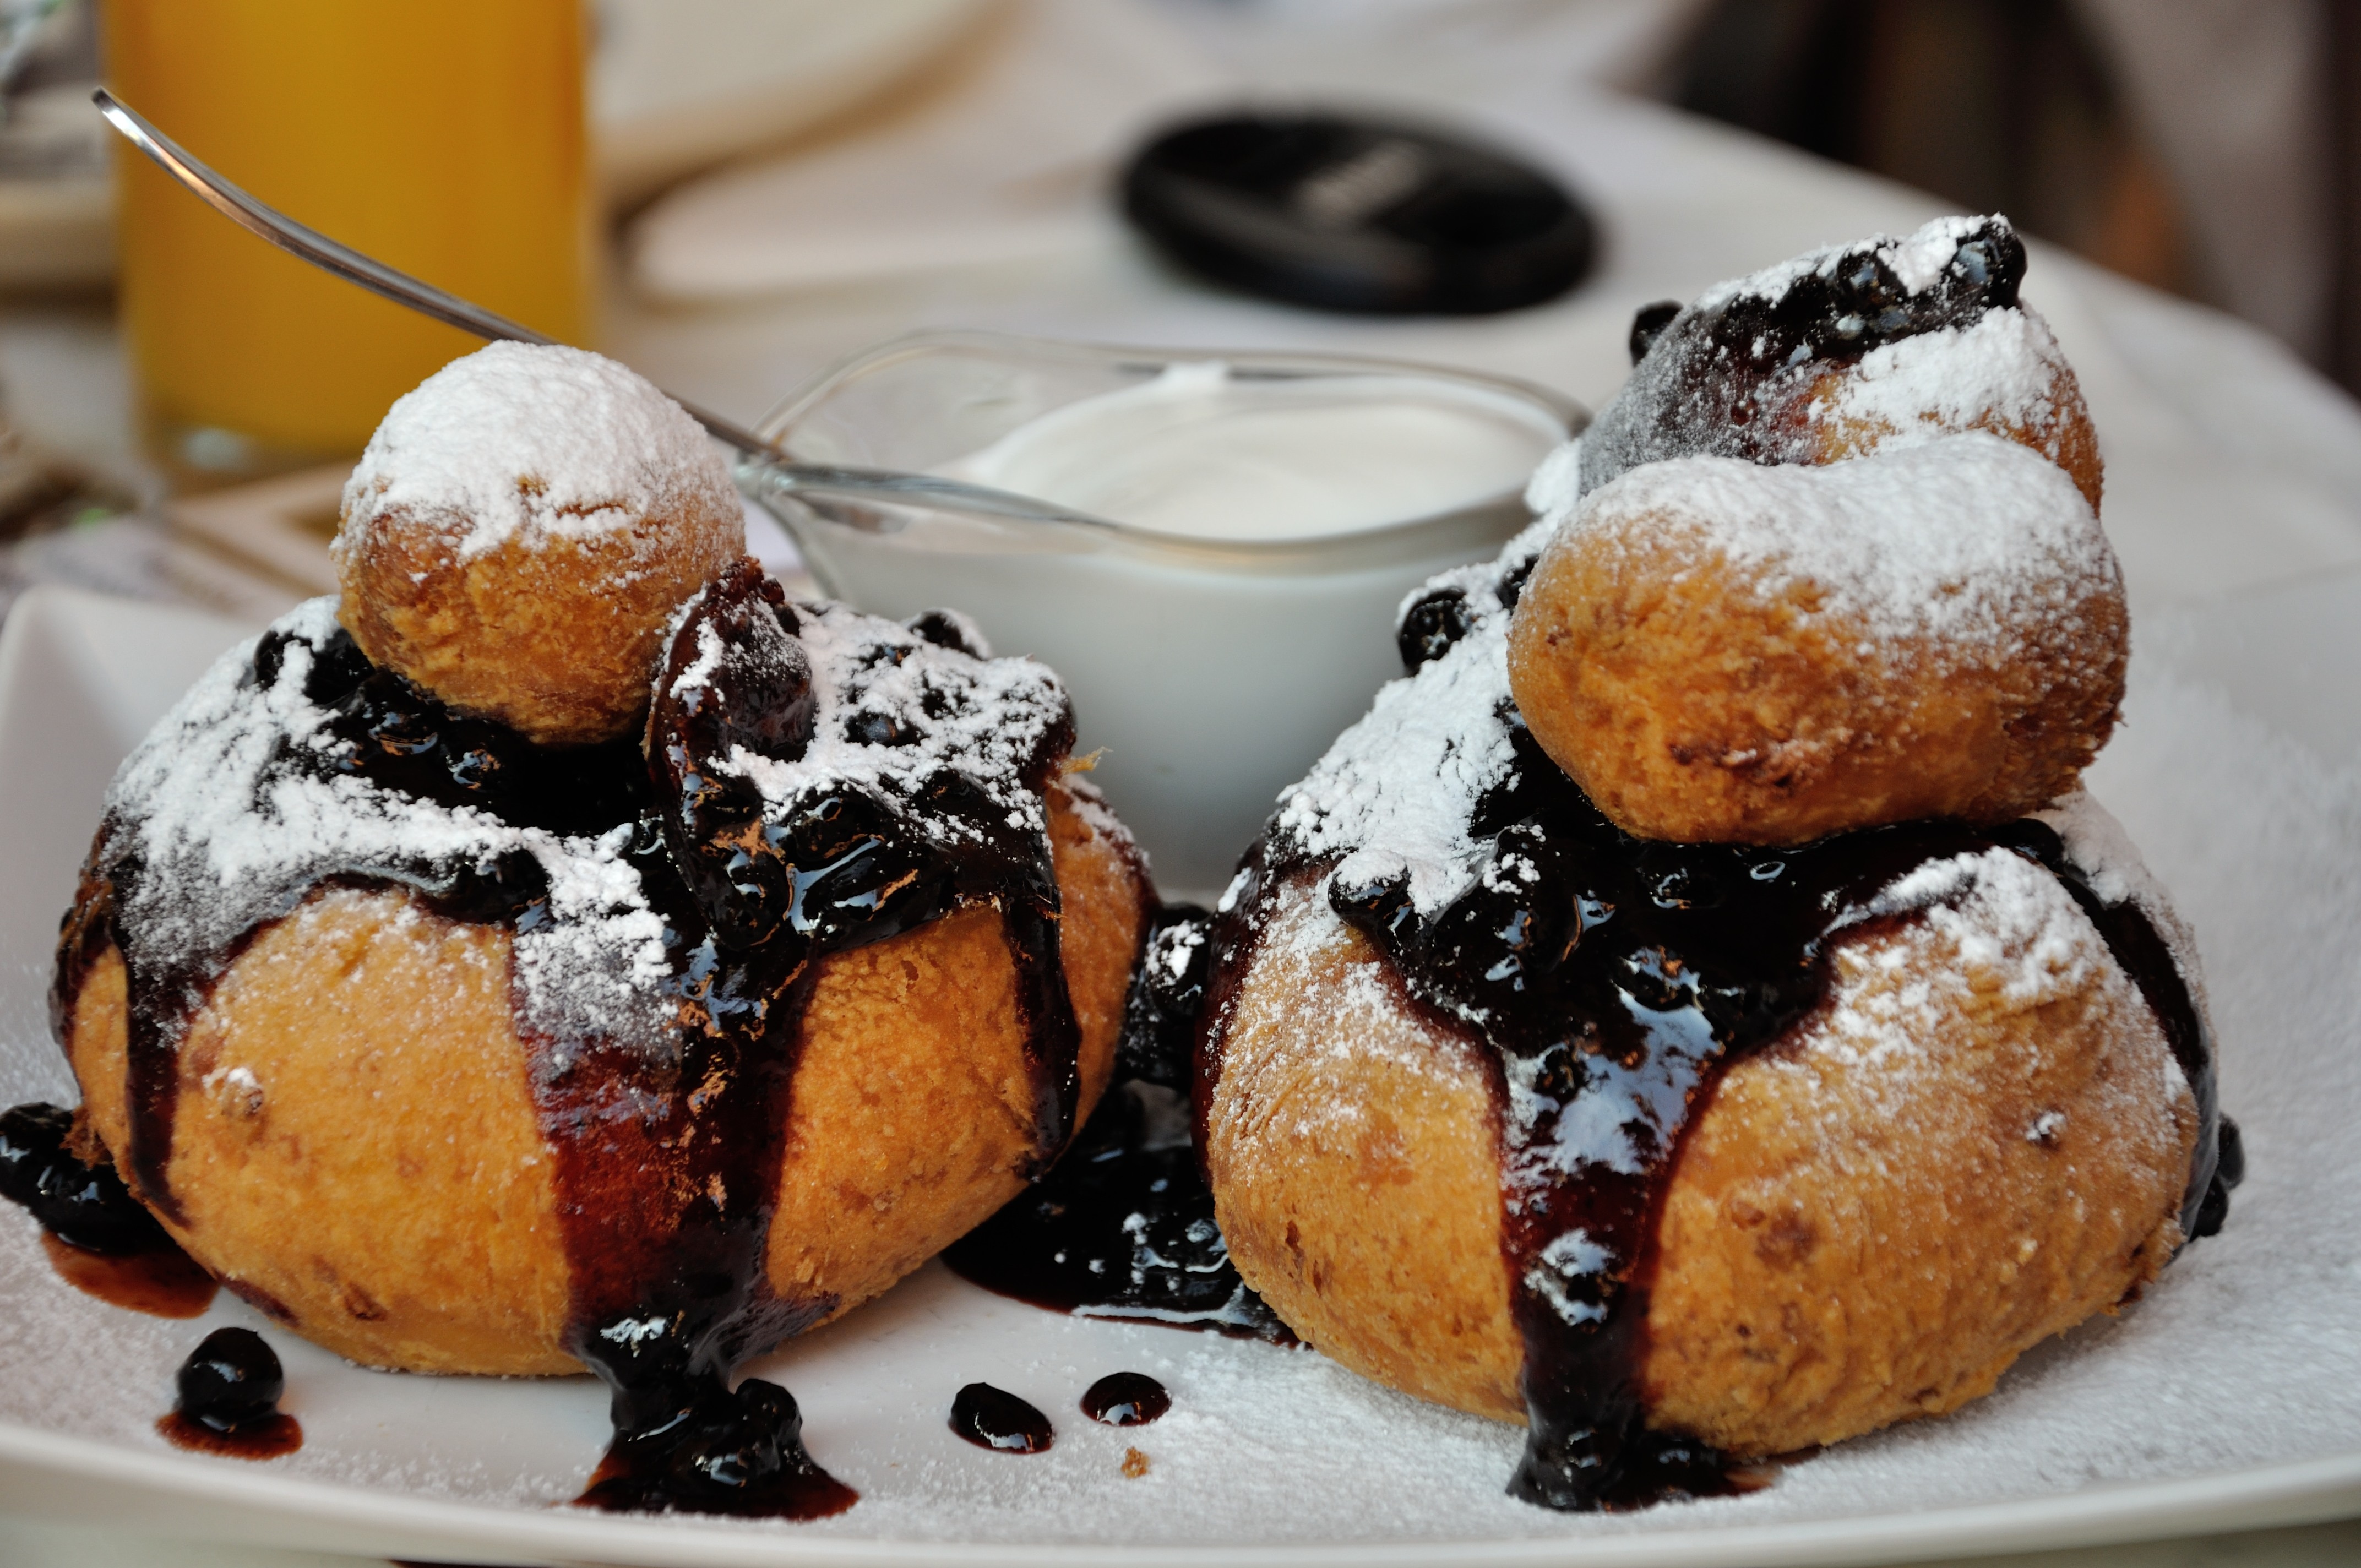
dish, meal, food, produce, breakfast, baking, dessert, cuisine, cake, muffin, sweetness, baked goods, flavor, oliebol, profiterole